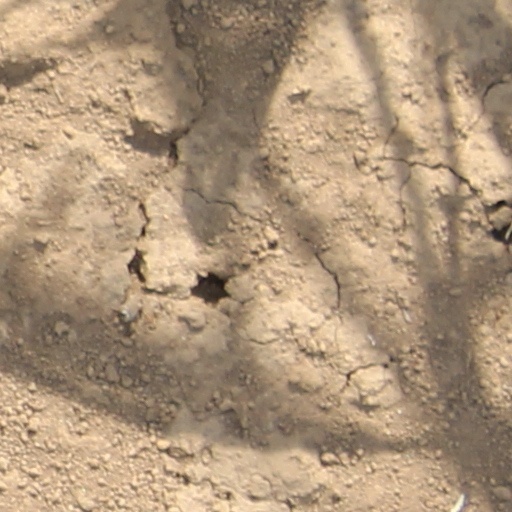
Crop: wheat